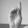
ASL letter: D